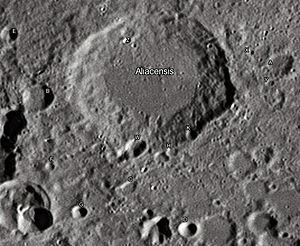
Aliacensis est un cratère d'impact sur la face visible de la Lune. Le nom fut officiellement adopté par l'Union astronomique internationale en 1935, en référence à Pierre d'Ailly.